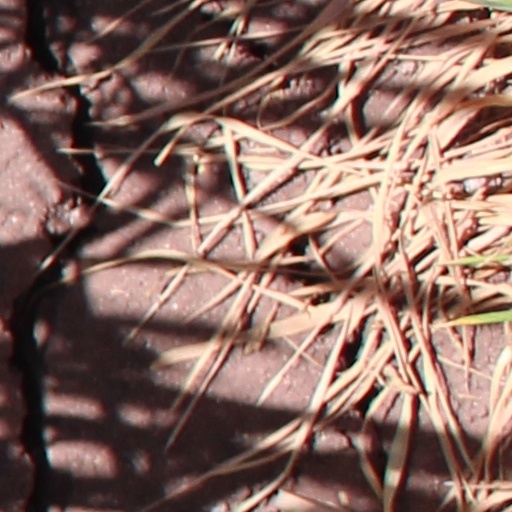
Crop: wheat